Bandra Terminus–Vapi Passenger

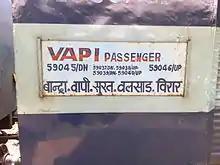

The 59045 Bandra Terminus Vapi Passenger was a Passenger train belonging to Indian Railways - Western Railway zone that ran between Bandra Terminus and Vapi in India.